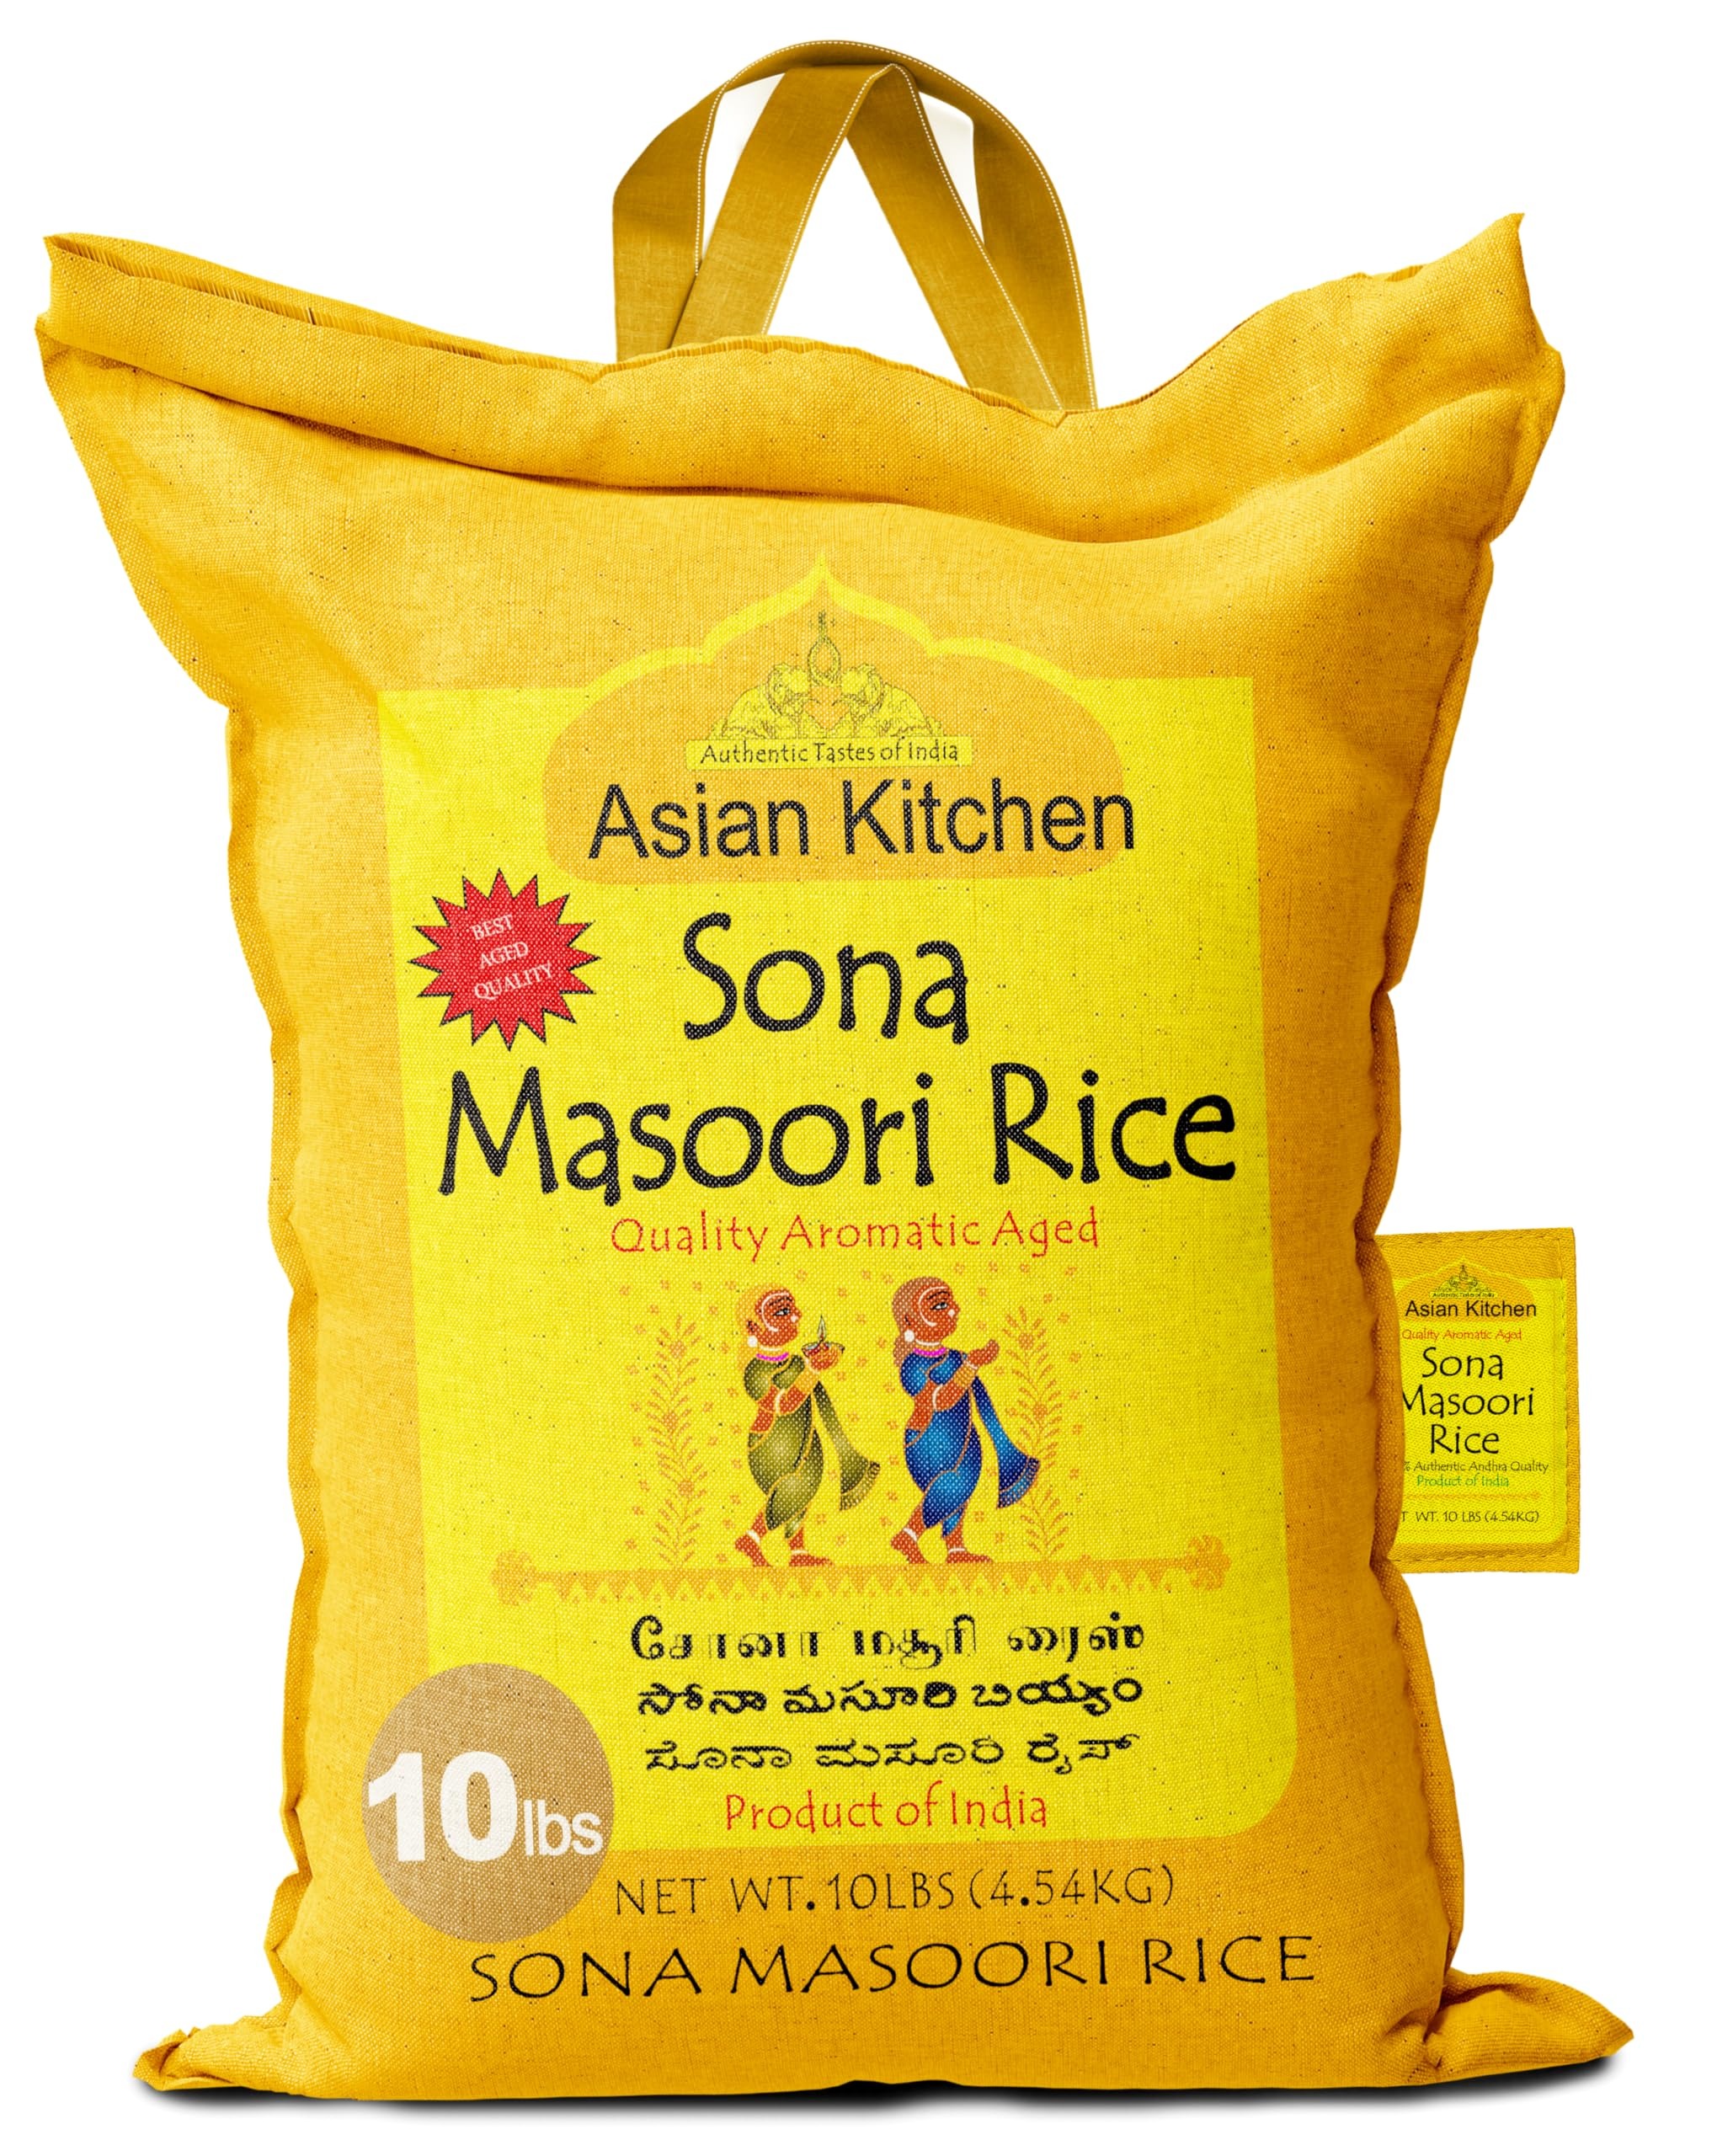
Item Name: Asian Kitchen White Sona Masoori Aged Rice 10-Pound Bag, 10lbs (4.54kg) Short Grain Rice ~ All Natural | Gluten Friendly | Vegan | Indian Origin | Export Quality
Bullet Point 1: You'll LOVE our White Sona Masoori by Asian Kitchen--Here's Why: 100% Natural, No preservatives & Great Health Benefits.
Bullet Point 2: 🍚Aged 18-24 Months for Best Taste. All Natural, Gluten Friendly Indian Origin, Export Quality & Great Taste!
Bullet Point 3: 🍚Rani is a USA based company selling quality foods for over 40 years, buy with confidence!
Bullet Point 4: 🍚Healthy Medium-short Grain rice made especially for Customer Satisfaction!
Bullet Point 5: 🍚Net Wt. 10lbs (4.54kg) Authentic Indian Product, Packed in Eco-friendly cloth Reusable bags
Product Description: Aged 18-24 Months for Best Taste. All Natural, Gluten Friendly, Indian Origin, Export Quality & Great Taste! Healthy Medium-short Grain rice made especially for Customer Satisfaction!
Value: 160.0
Unit: Ounce

Price: 25.99